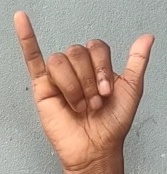
ASL sign: Y